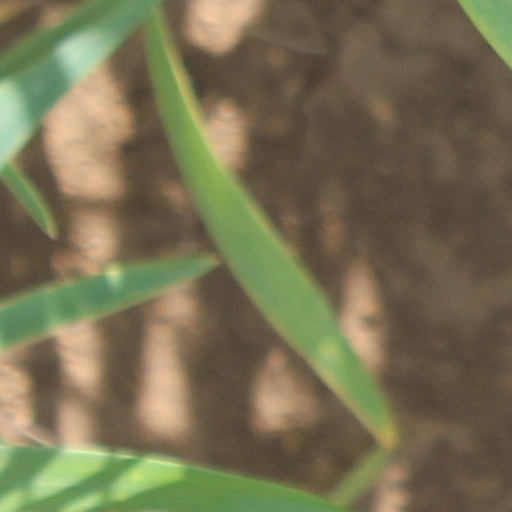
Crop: wheat